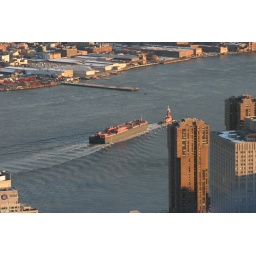
I was standing on top of the observatory tower in the Empire State Bld. NYC 12/10/05